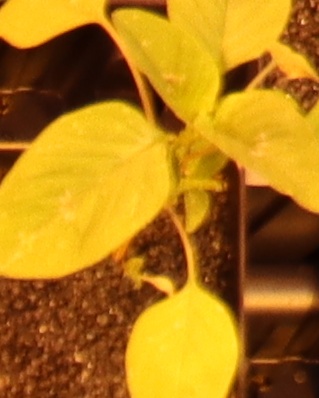
Label: Palmer Amaranth